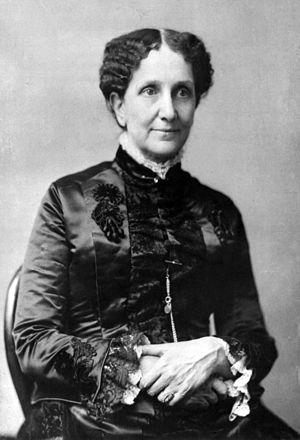
La Science chrétienne se définit elle-même comme la « Science du Christ ». Sa fondatrice, la théologienne autodidacte américaine Mary Baker Eddy, estime avoir redécouvert en 1866 les lois appliquées par Jésus dans la guérison des malades et la résolution des aléas de la vie, lois prétendument démontrables aujourd'hui. Son observation des guérisons et résolutions diverses obtenues sur la base de sa théorie en prouve, selon elle, la validité. Ainsi, la Science chrétienne est « chrétienne » en ce sens qu’elle repose sur les enseignements de Jésus de Nazareth, tels qu'exposés dans le Nouveau Testament. La Science chrétienne se veut une religion pratique permettant l'application de lois divines démontrables.
Mary Baker Eddy, née le 16 juillet 1821 à Bow dans le New Hampshire, et décédée le 3 décembre 1910 à Chestnut Hill dans le Massachusetts aux États-Unis, est la fondatrice du mouvement de la Science Chrétienne.